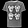
Label: T - shirt / top